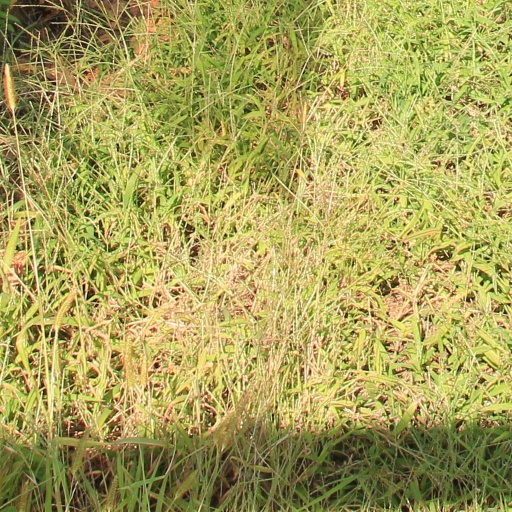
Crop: grape